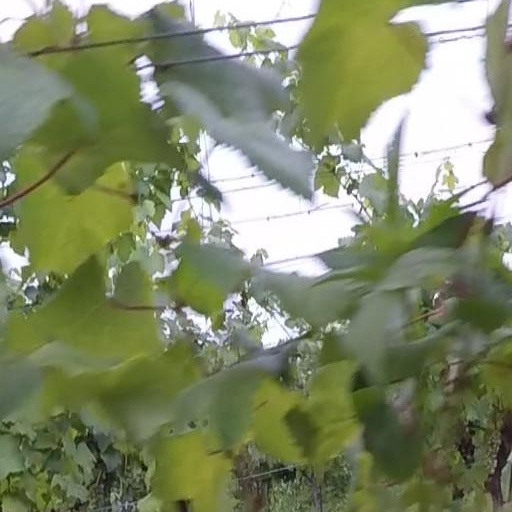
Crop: grape